Jan Mládek

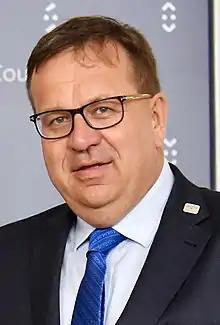

Jan Mládek (born June 1, 1960) is a Czech economist and Social Democratic politician who served as Minister of Industry and Trade from 2014 to 2017. Between 2005 and 2006 Mládek also was Minister of Agriculture in Paroubek's cabinet. He also served as a member of the Chamber of Deputies.